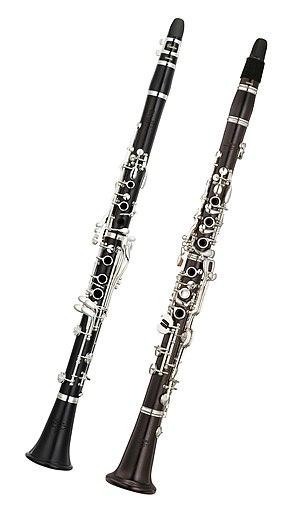
La clarinette est un instrument de musique à vent de la famille des bois caractérisé par son anche simple et sa perce quasi cylindrique. Elle a été créée vers 1690 par Johann Christoph Denner à Nuremberg sur la base d'un instrument à anche simple plus ancien : le « chalumeau ». La clarinette soprano est le modèle le plus commun.